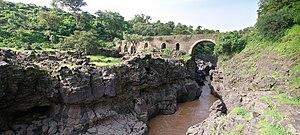
Cette liste de ponts d'Éthiopie a pour vocation de présenter une liste de ponts remarquables d'Éthiopie, tant par leurs caractéristiques dimensionnelles, que par leur intérêt architectural ou historique.
La liste des ponts sur le Nil comprend des ponts et des traversées sur le Nil. La liste commence depuis la Méditerranée au nord et se poursuit en amont vers le sud.
Les chutes du Nil Bleu sont une chute d'eau située en Éthiopie sur le Nil Bleu. Elles sont connues en amharique sous le nom de Tis Abay, locution signifiant « grande fumée ».